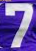
Number: 7